Sword

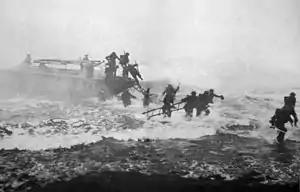
British Major Jack Churchill (far right) leads commandos during a training exercise, sword in hand, in World War II.

In Indonesia, the images of Indian style swords can be found in Hindu gods statues from ancient Java circa 8th to 10th century. However the native types of blade known as "kris", "parang", "klewang" and "golok" were more popular as weapons. These daggers are shorter than a sword but longer than a common dagger.